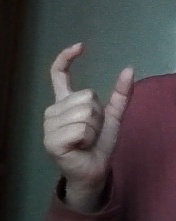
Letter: nun